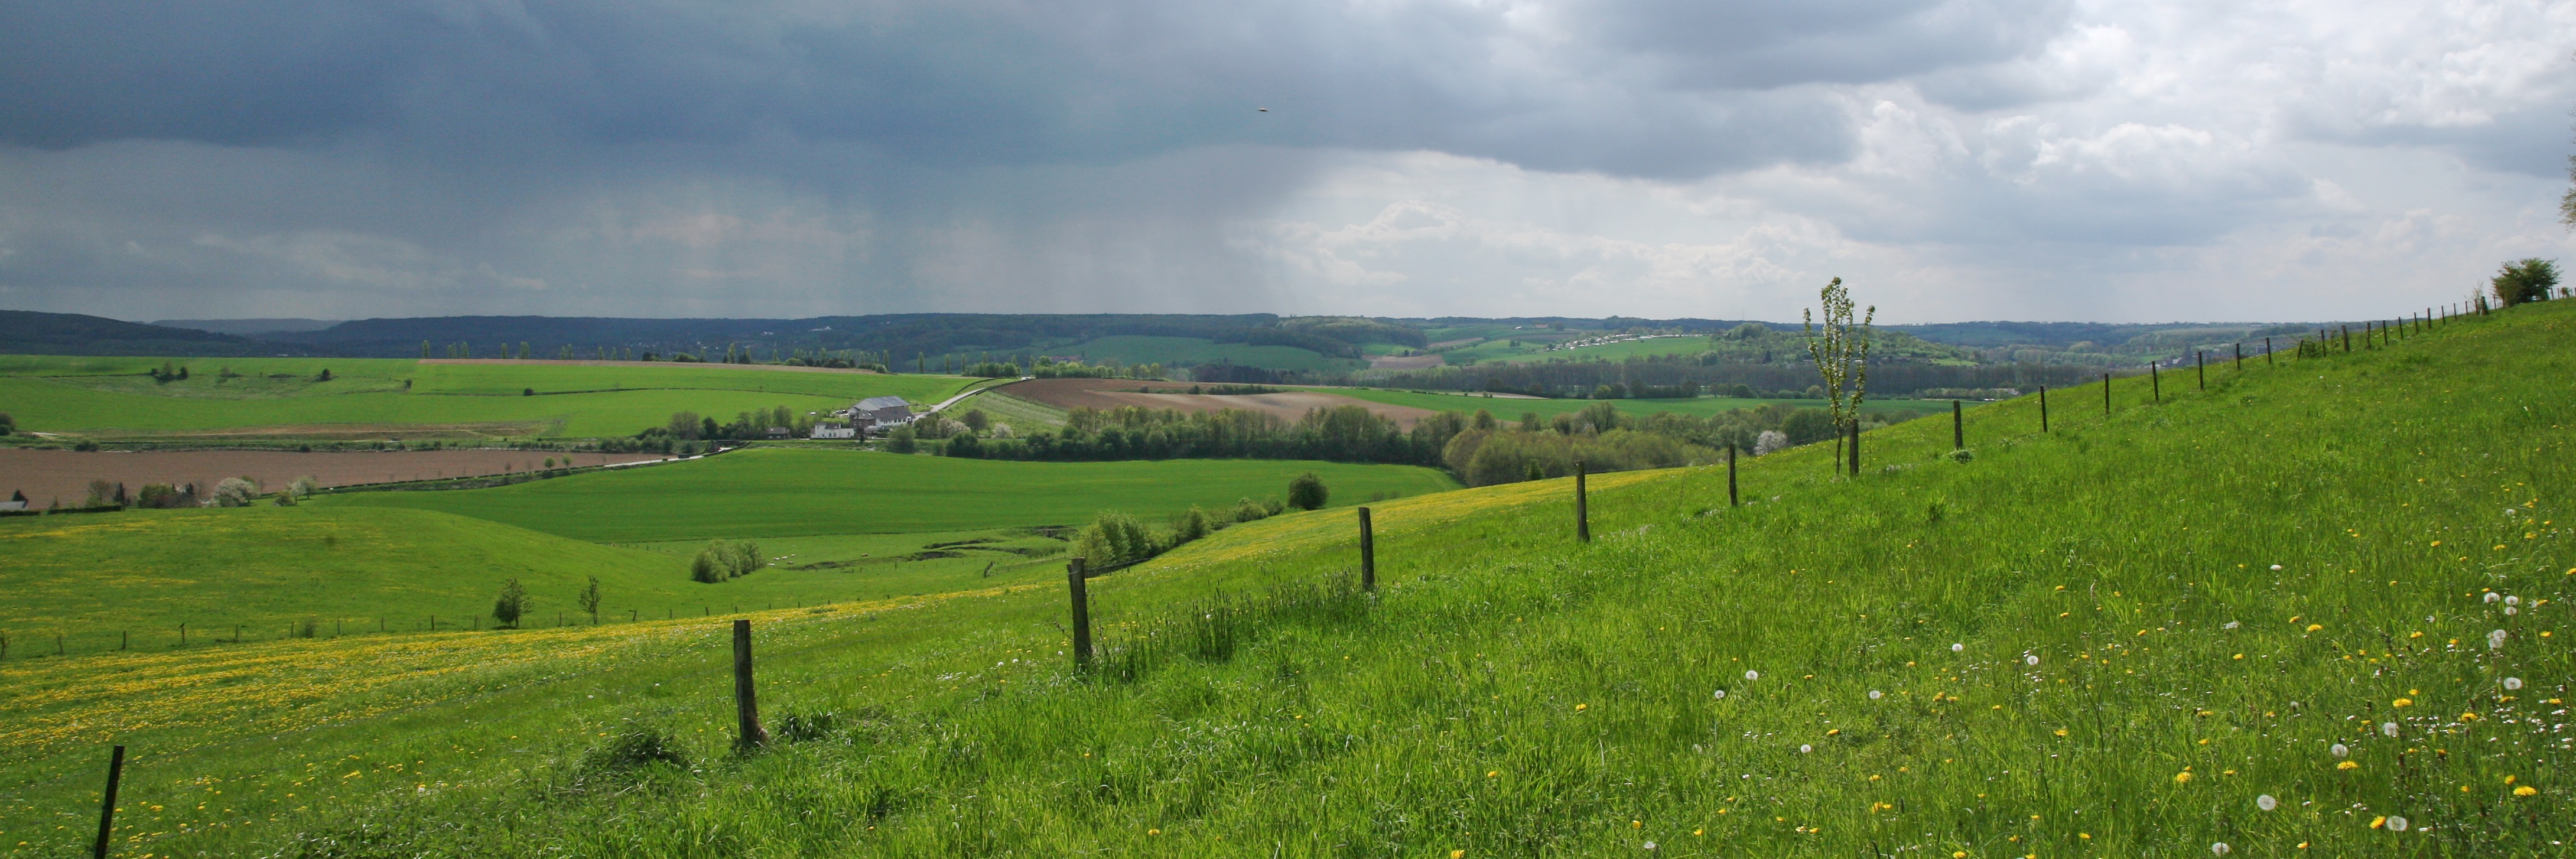
rain, limburg, landscape, grass, green, storm, grassland, pasture, natural landscape, land lot, natural environment, nature, meadow, hill, plain, prairie, rural area, field, farm, steppe, ecoregion, tree, highland, sky, spring, cloud, hill station, fell, ranch, fence, panorama, road, photography, wildflower, plant, savanna, croft, cumulus